Subunit vaccine

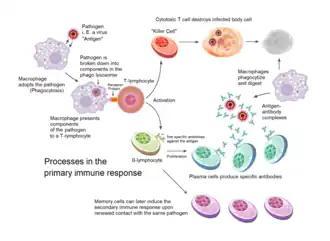
Simplified overview of the processes involved in the primary immune response

Vaccination is a potent way to protect individuals against infectious diseases.